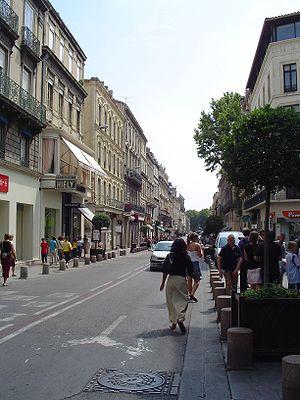
Le dictionnaire des rues d'Avignon est un dictionnaire des rues de la commune d'Avignon, commune française dans le département de Vaucluse.